Dnieper Flotilla

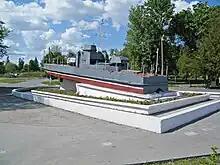
Monument in Pinsk to the Pinsk Landing

A much larger, slower, and less numerous but somewhat more powerful craft was the "Zheleznyakov"-class river monitor. Five of these were built at Kiev between 1934 and 1939 and all served in the Dnieper Flotilla. All were lost except the class leader, which is preserved at Kiev. These boats were long and wide with a displacement of . They carried a crew of 70, had twin diesel engines generating 300 boiler horsepower for a speed of , and were armed with a twin main armament, two twin guns, and four machine guns.